Turin Papyrus Map

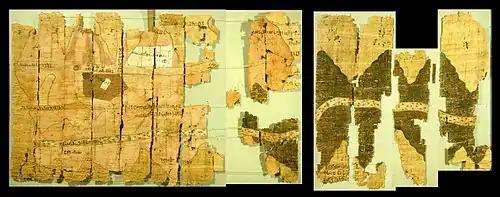
Fragments of Turin papyrus

The Turin Papyrus Map is an ancient Egyptian map, generally considered the oldest surviving map of topographical interest from the ancient world. It is drawn on a papyrus reportedly discovered at Deir el-Medina in Thebes, collected by Bernardino Drovetti (known as Napoleon's Proconsul) in Egypt sometime before 1824 and now preserved in Turin's Museo Egizio. The map was drawn around 1150 BCE by the well-known Scribe-of-the-Tomb Amennakhte, son of Ipuy. It was prepared for Ramesses IV's quarrying expedition to the Wadi Hammamat in the Eastern Desert, which exposes Precambrian rocks of the Arabian-Nubian Shield. The purpose of the expedition was to obtain blocks of "bekhen"-stone (metagraywacke sandstone) to be used for statues of the king.